Frank Lloyd Wright

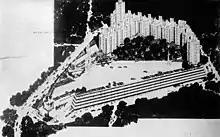
The unbuilt Crystal Heights project in Washington, D.C.

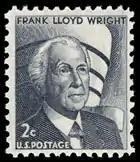
A 1966 U.S. postage stamp honoring Wright

Wright, an individualist, did not affiliate with the American Institute of Architects during his career; he called the organization "a harbor of refuge for the incompetent" and "a form of refined gangsterism". When an associate referred to him as "an old amateur" Wright confirmed, "I am the oldest." Wright rarely credited any influences on his designs, but most architects, historians and scholars agree he had five major influences: